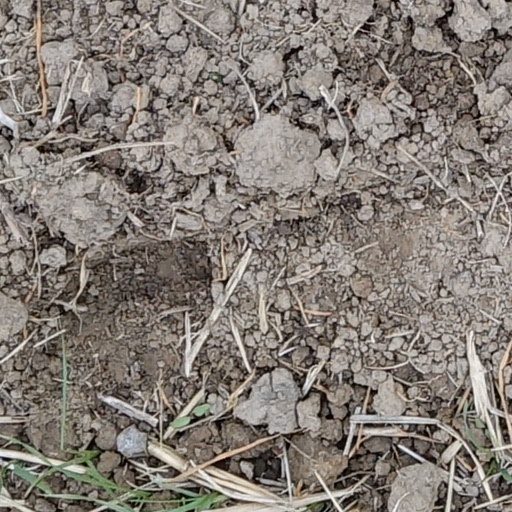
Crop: wheat